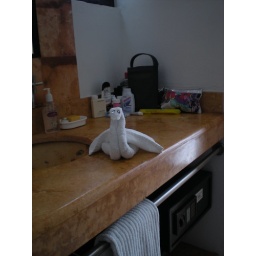
Honey...there's a towel bird in the bathroom